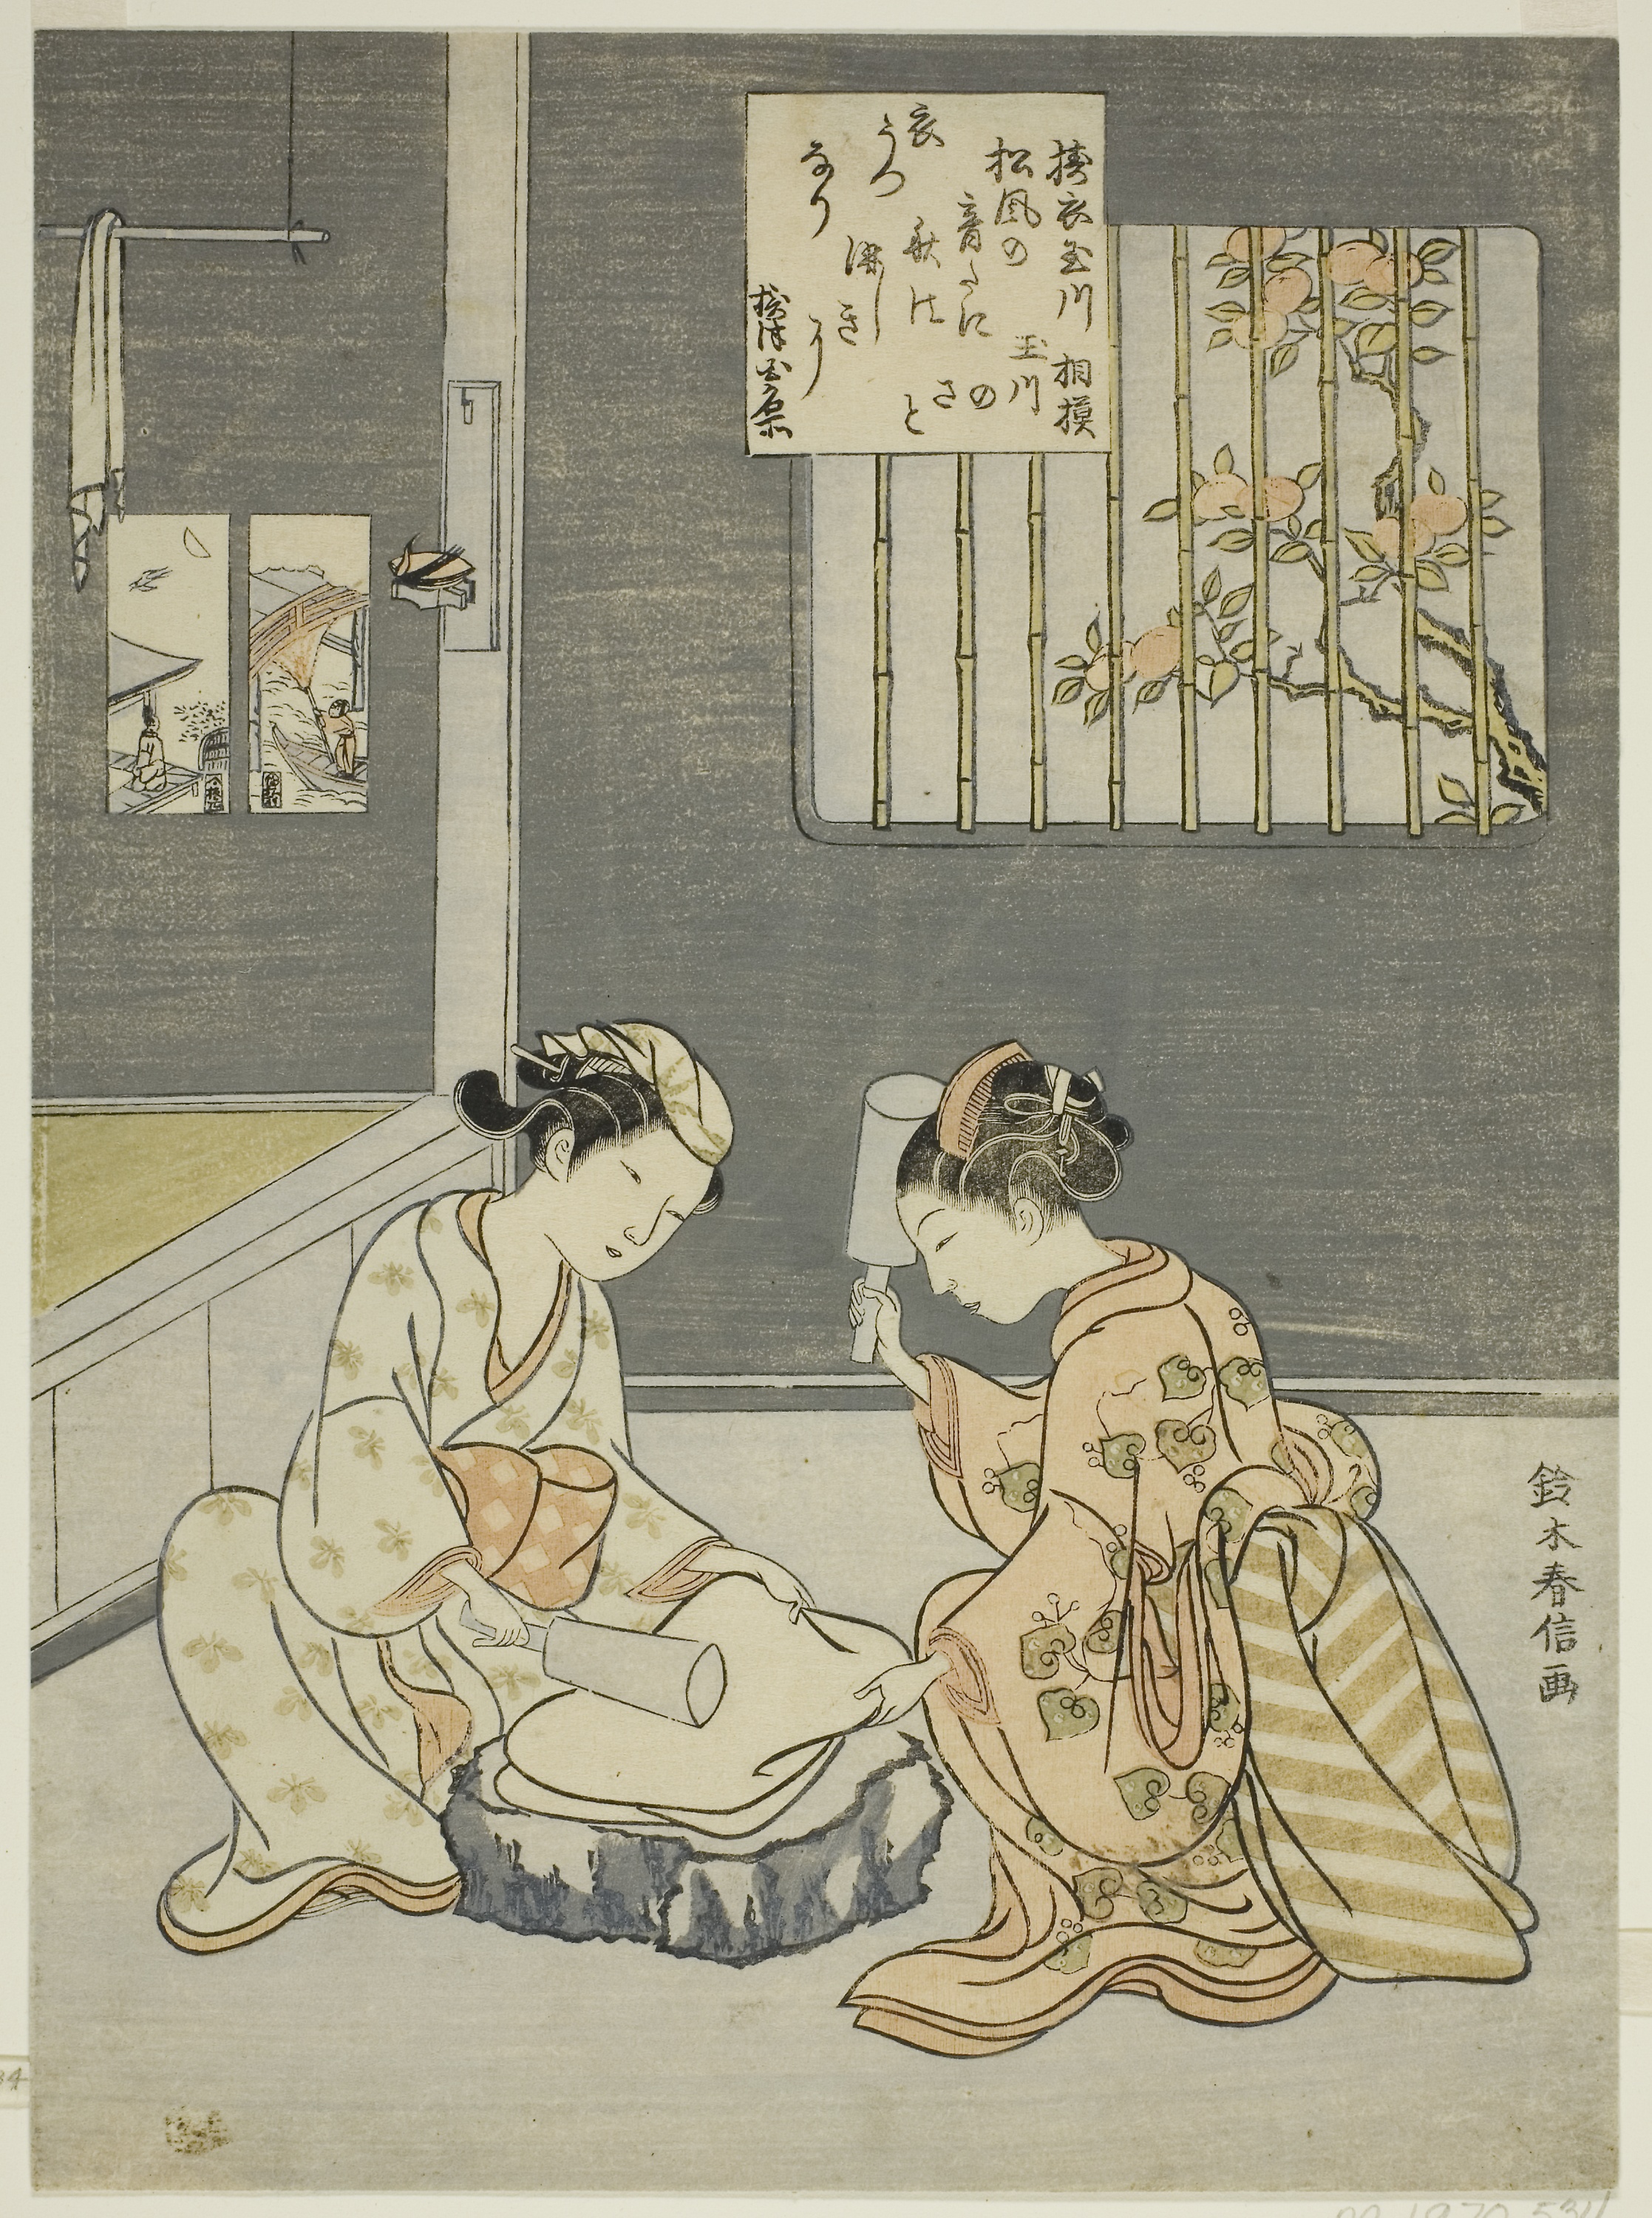
text, art, illustration, painting, paper product, still life, paper, printmaking